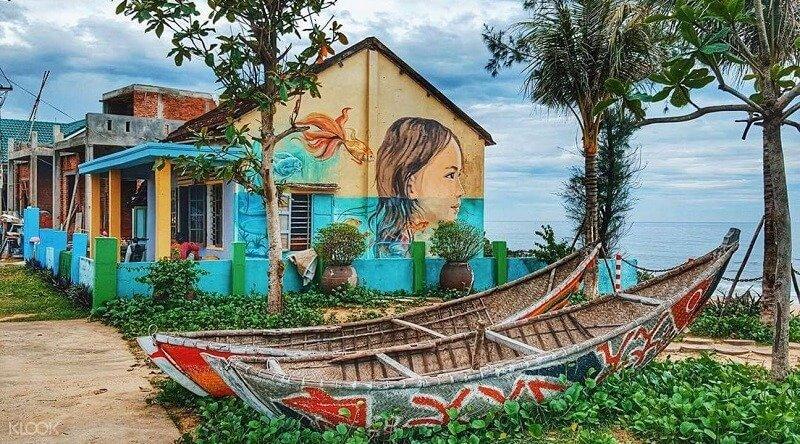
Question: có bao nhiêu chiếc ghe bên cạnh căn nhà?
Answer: có hai chiếc ghe bên cạnh căn nhà